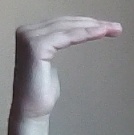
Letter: haa